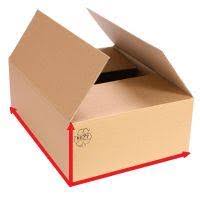
Waste category: cardboard